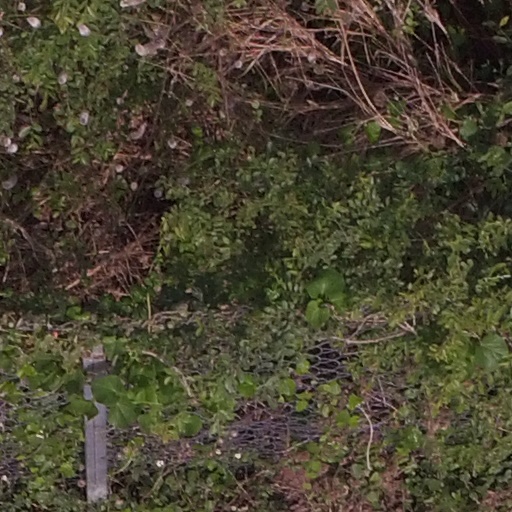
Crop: maize; corn